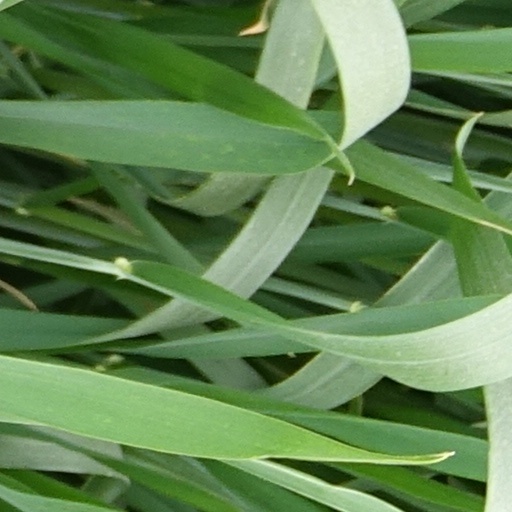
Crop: wheat